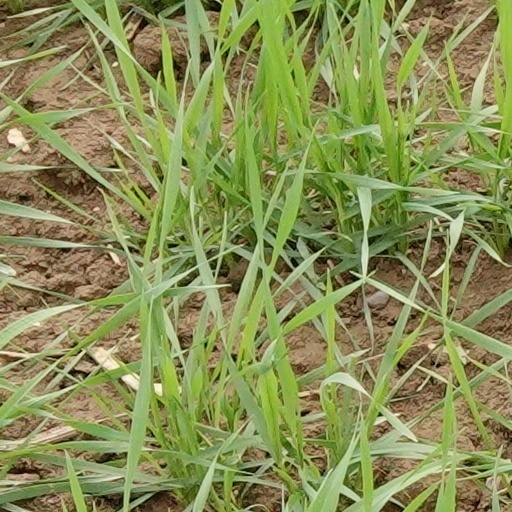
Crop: wheat